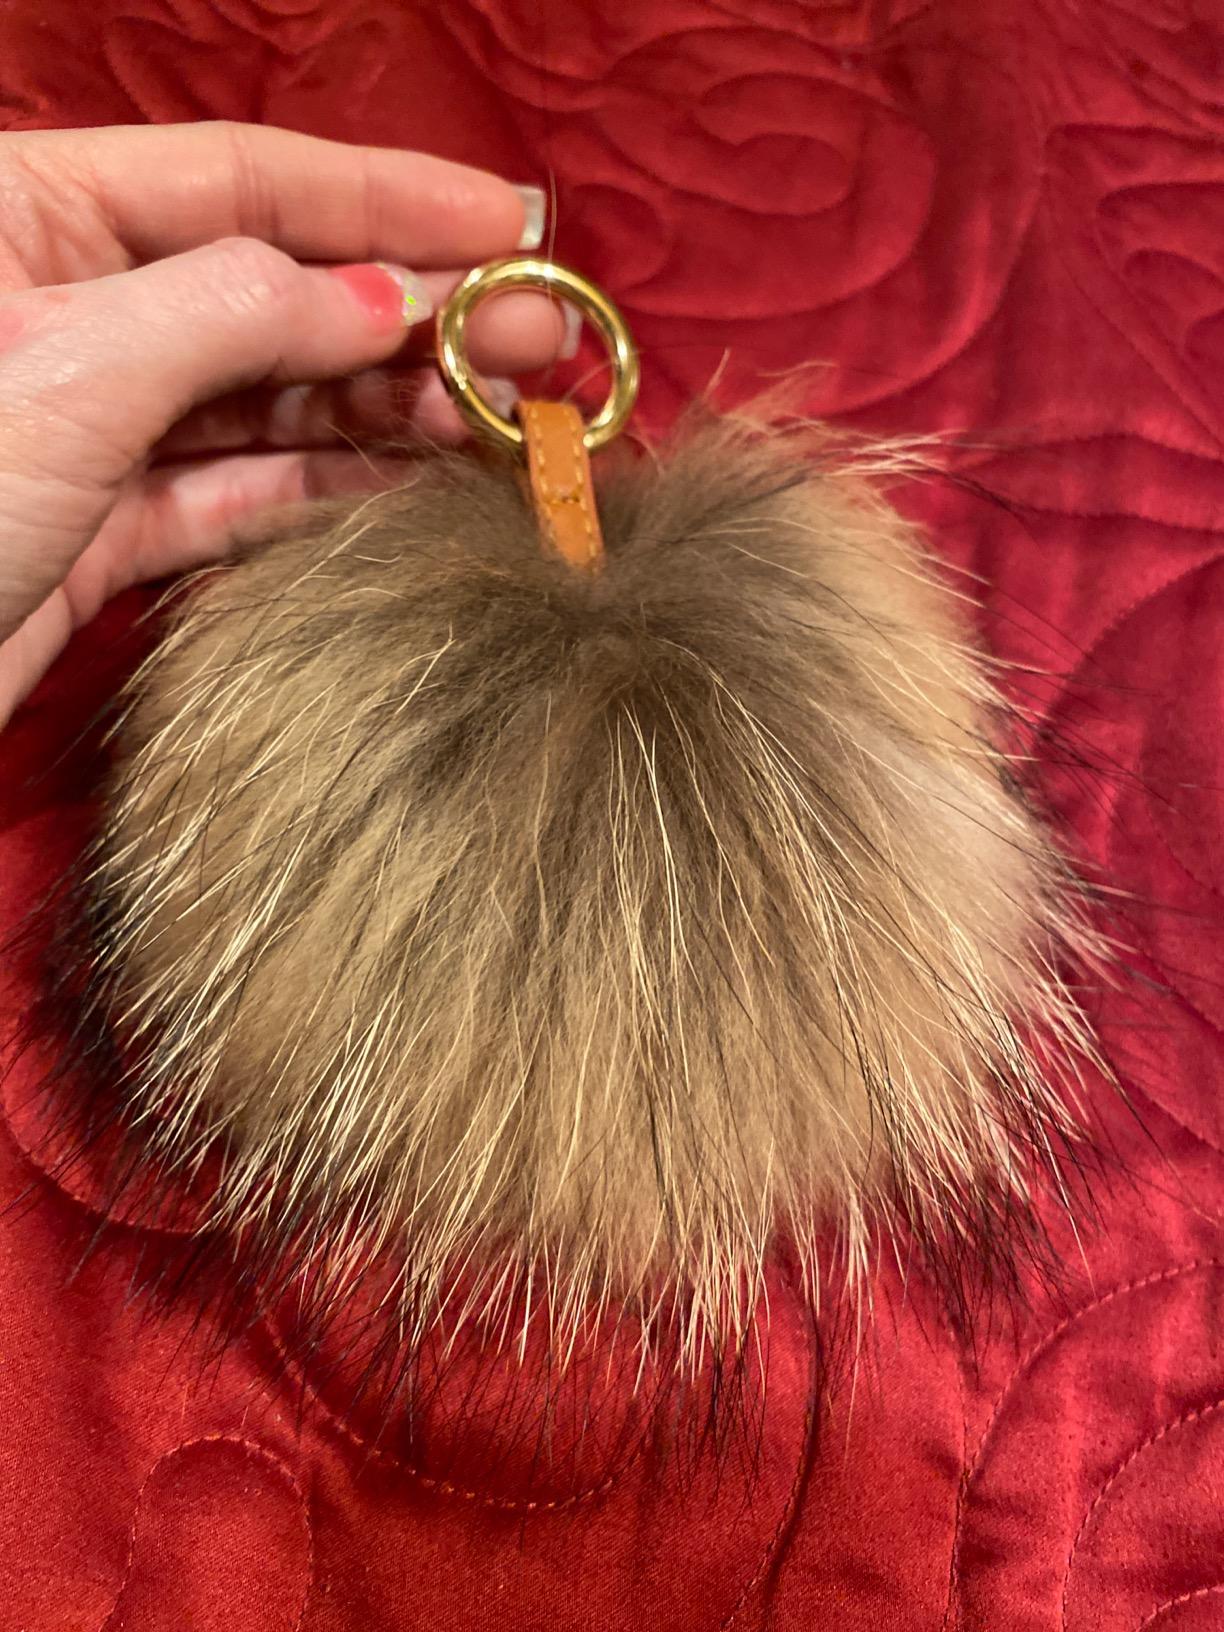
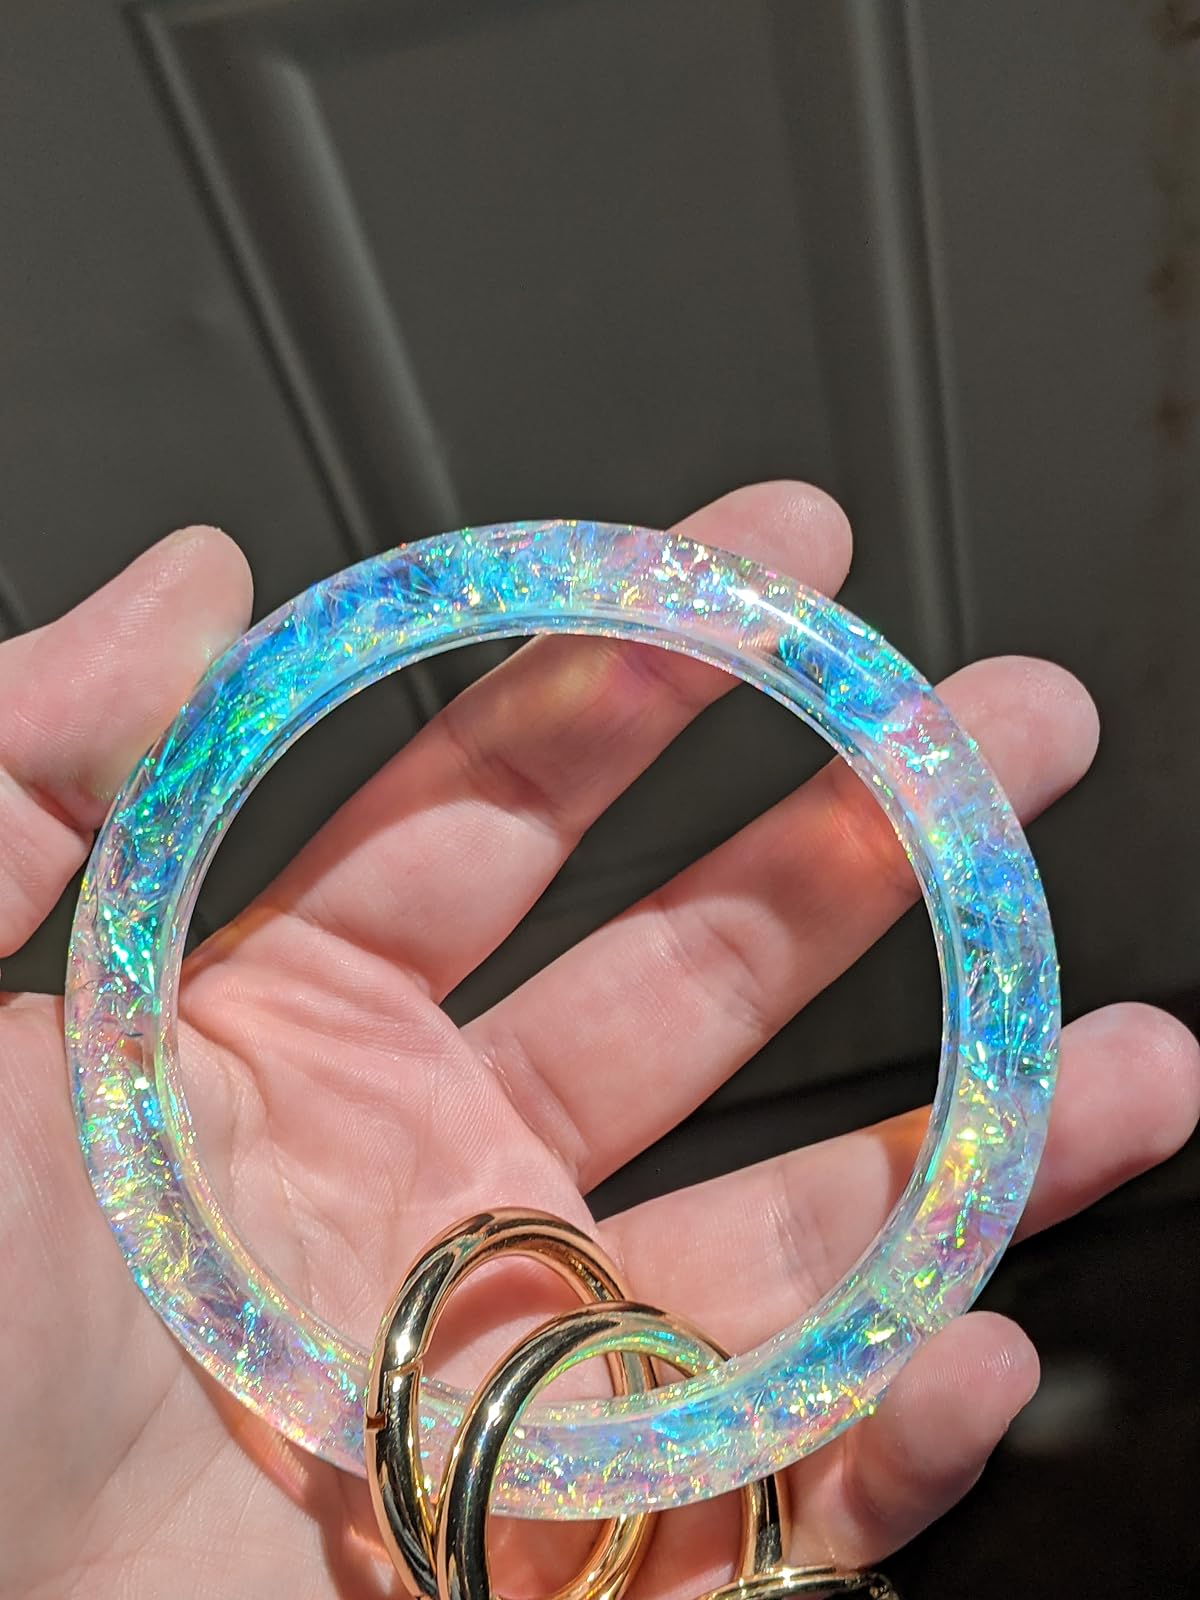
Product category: accessories_keychain
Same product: no